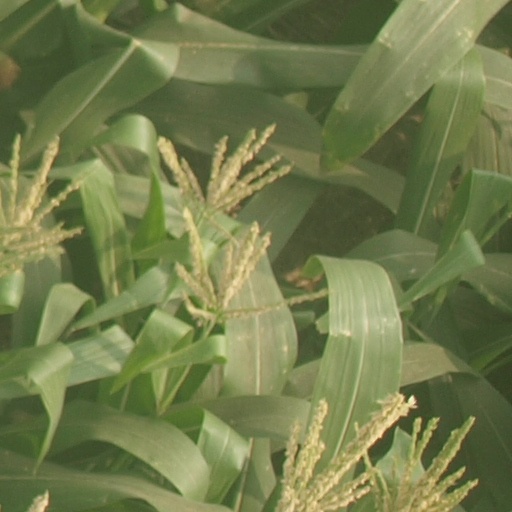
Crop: maize; corn